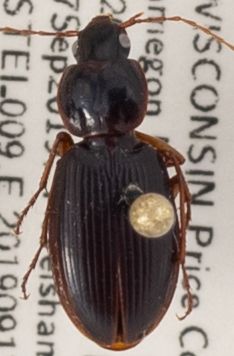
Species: Synuchus impunctatus
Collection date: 2019-09-17
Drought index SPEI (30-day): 0.71
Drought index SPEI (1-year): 2.09
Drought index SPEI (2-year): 1.604